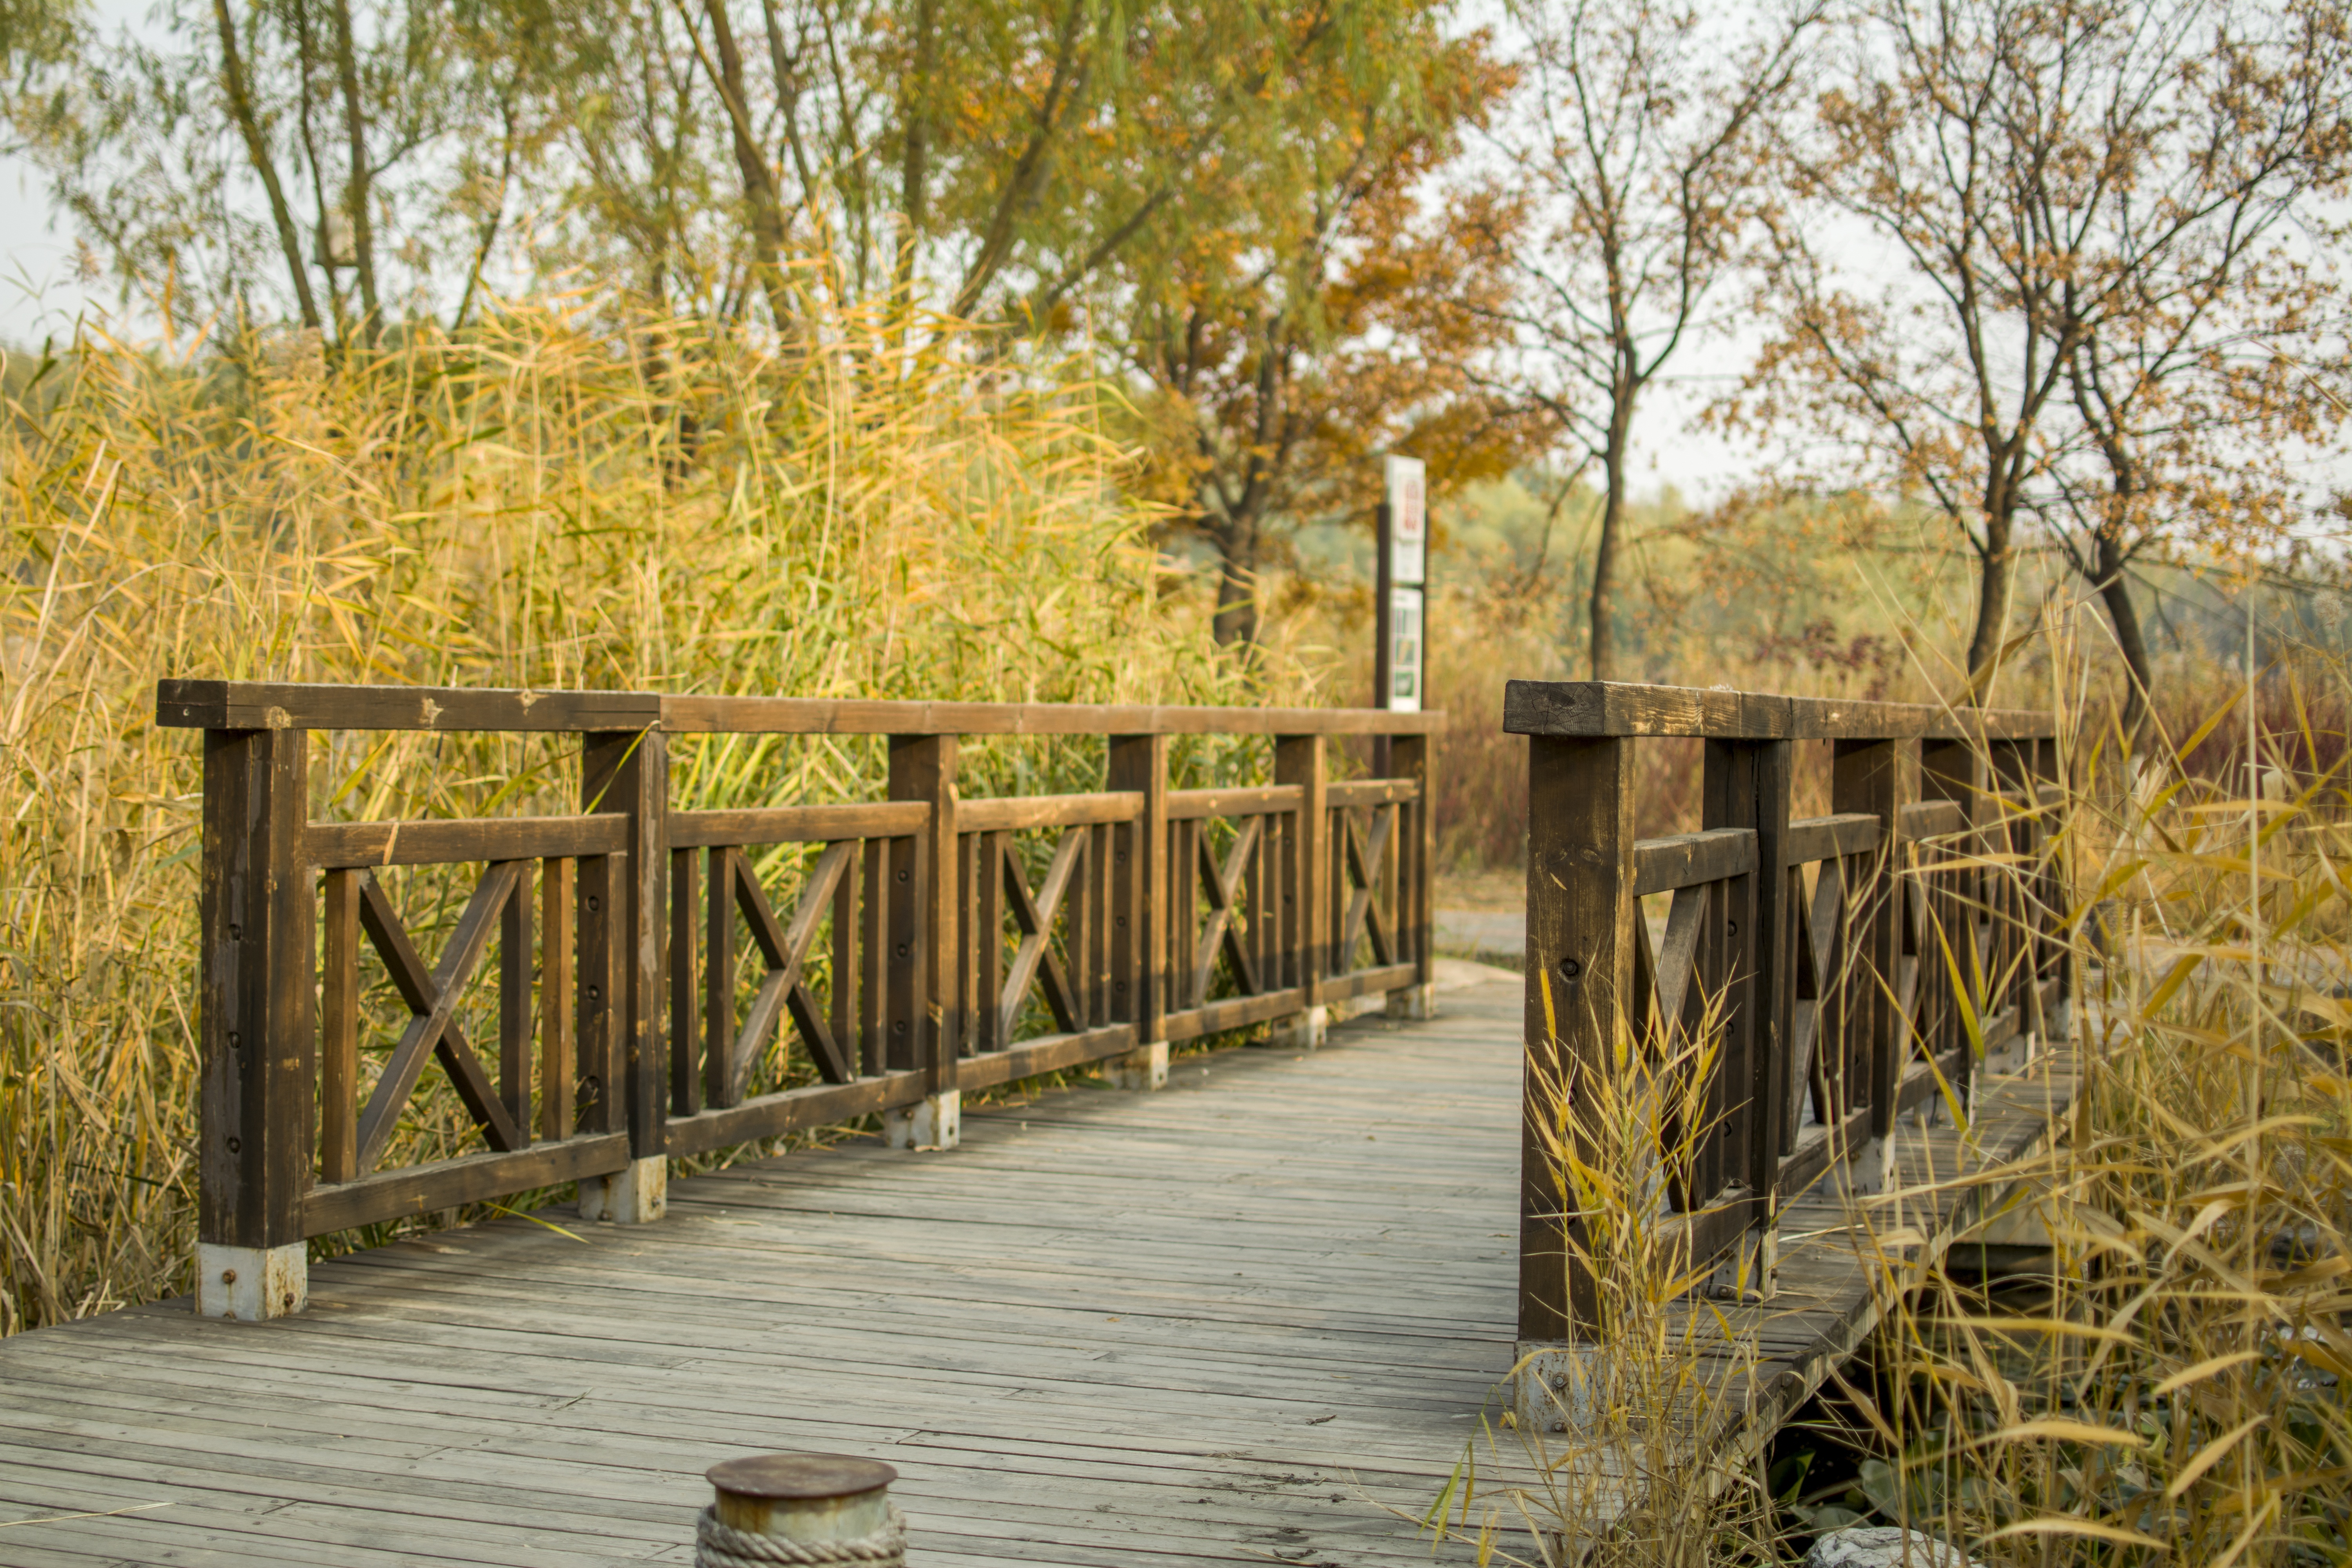
wood, bridge, walkway, cottage, autumn, park, waterway, outdoor structure